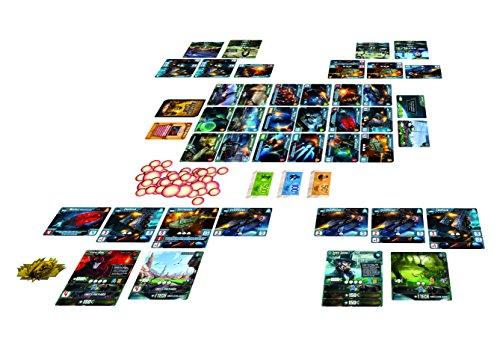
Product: IELLO Titanium Wars Board Game
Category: Toys & Games | Games & Accessories | Board Games
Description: Fast And Smooth Gameplay.
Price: $19.49
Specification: ProductDimensions:6x6x1.5inches|ItemWeight:2.2pounds|ShippingWeight:2.2pounds(Viewshippingratesandpolicies)|ASIN:B00DUPVC6S|Itemmodelnumber:I51090|Manufacturerrecommendedage:12-15years